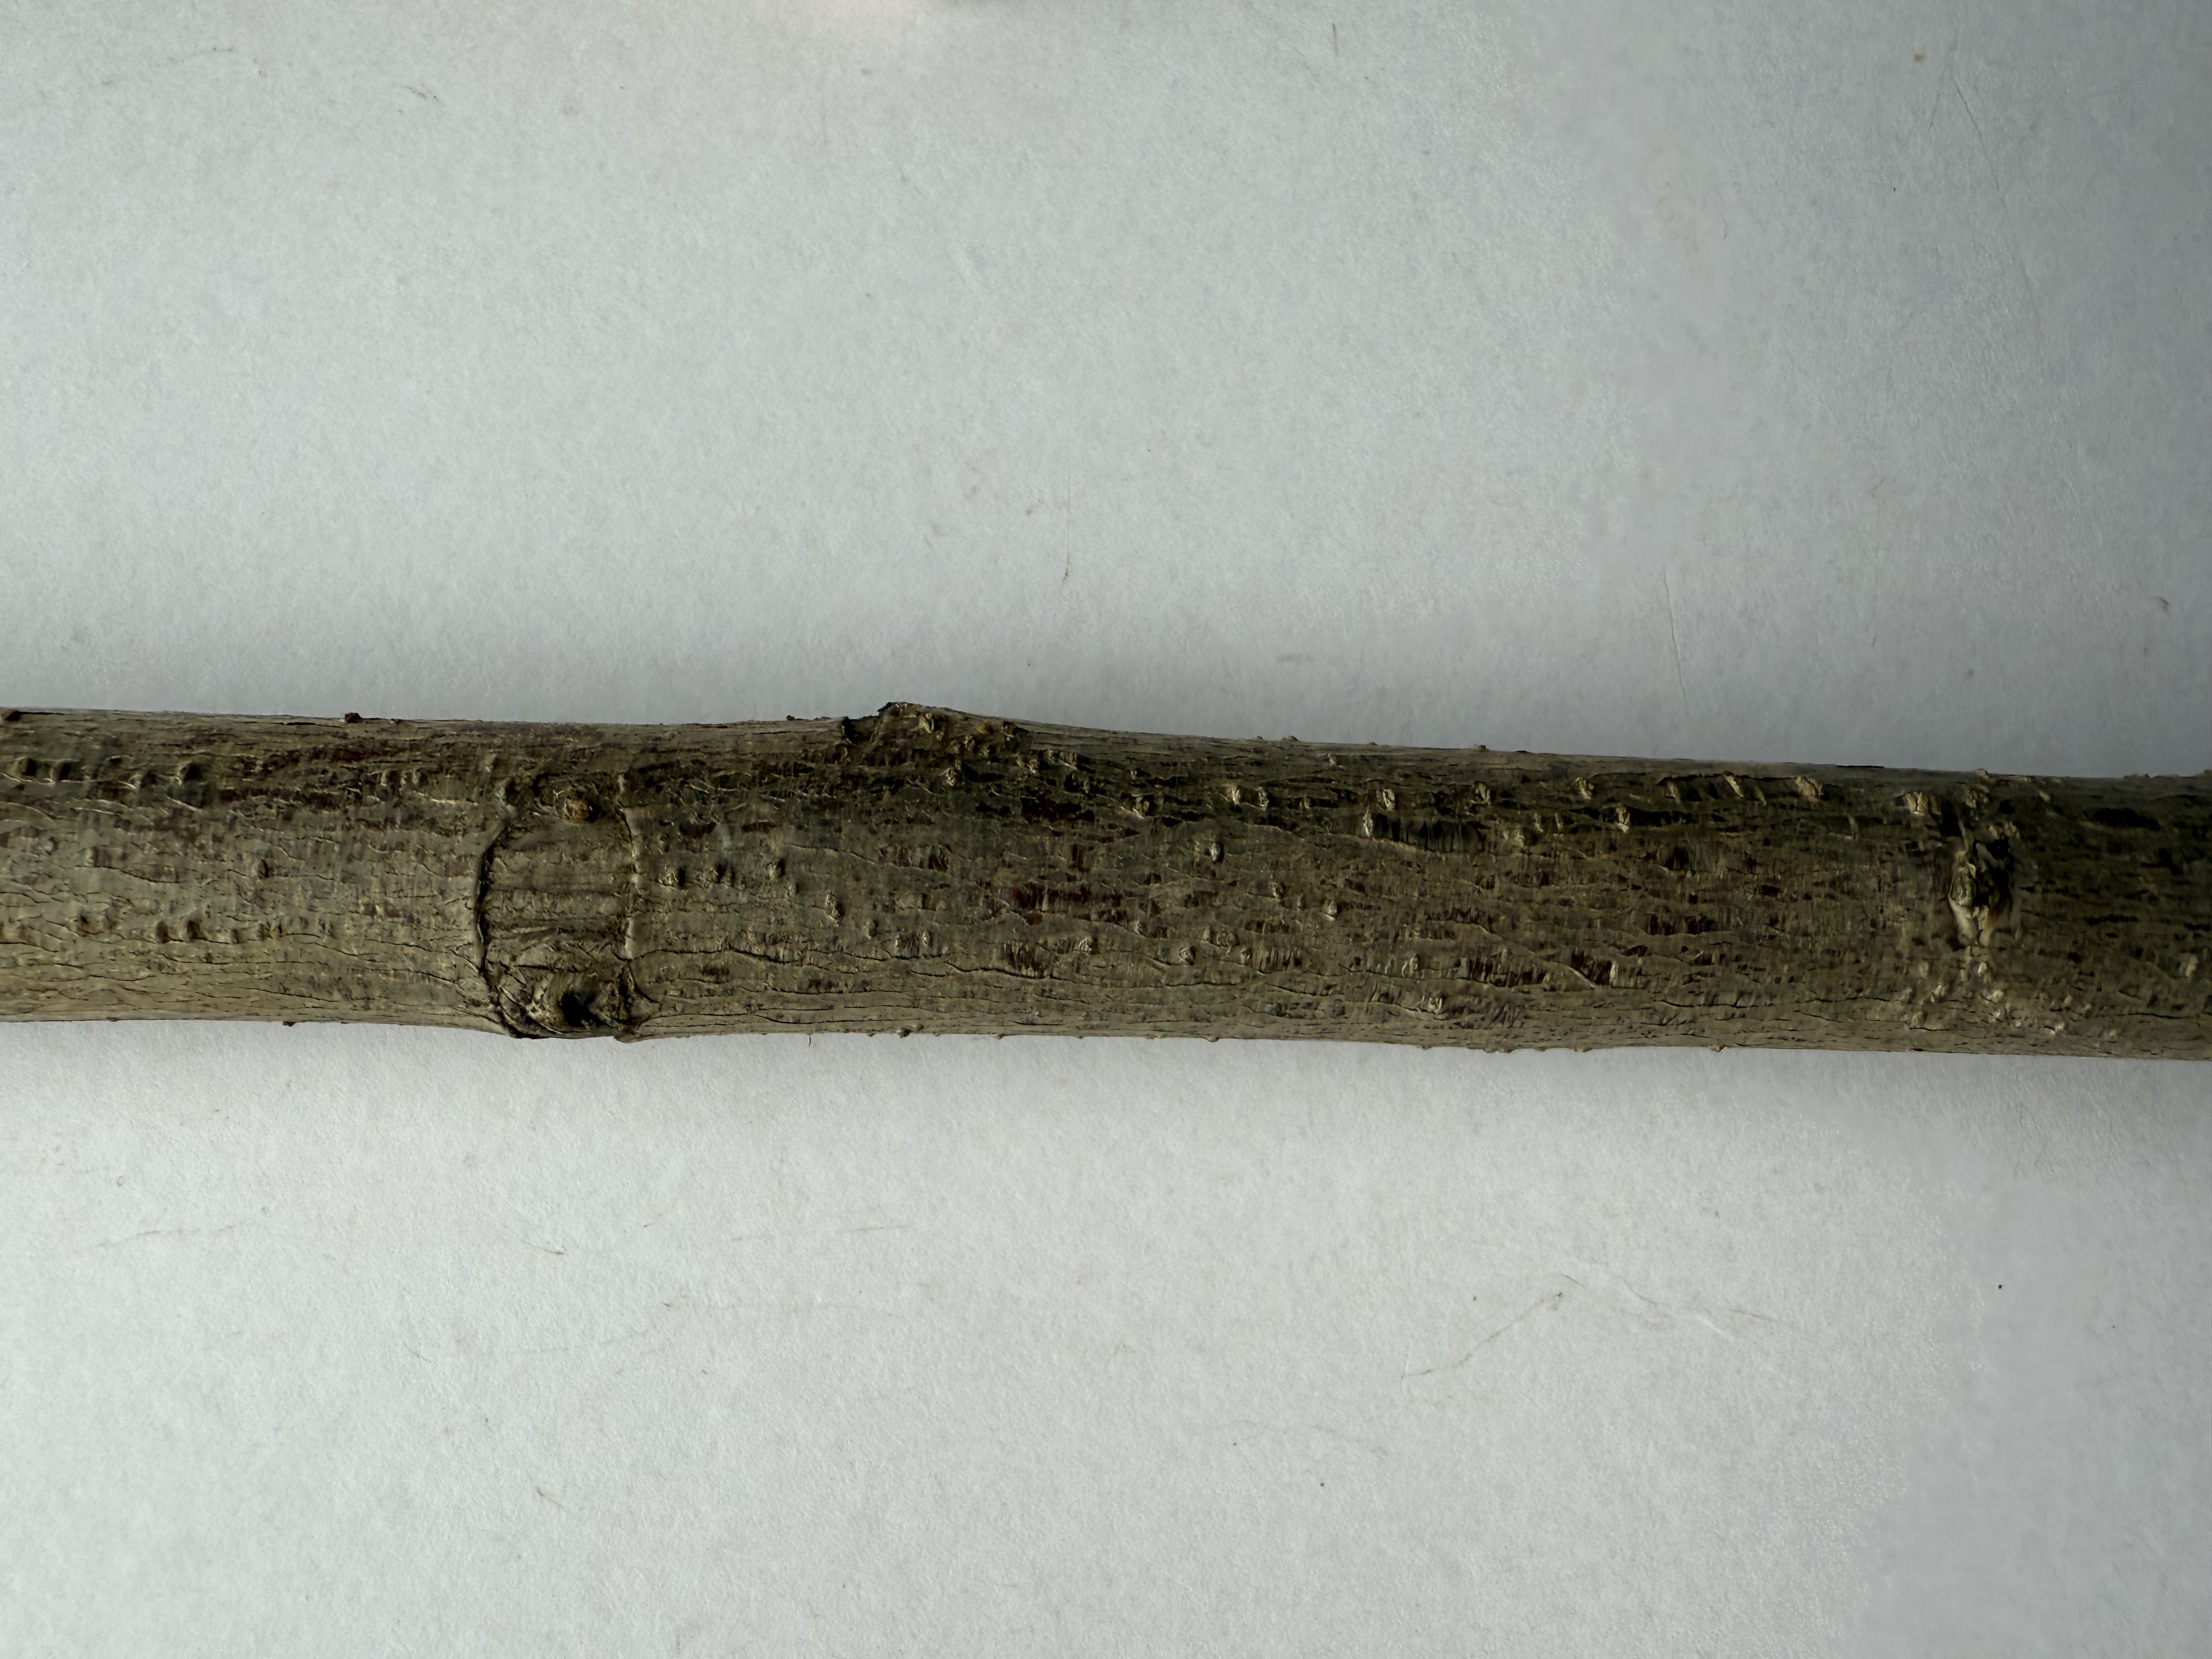
Variety: White Nectarine